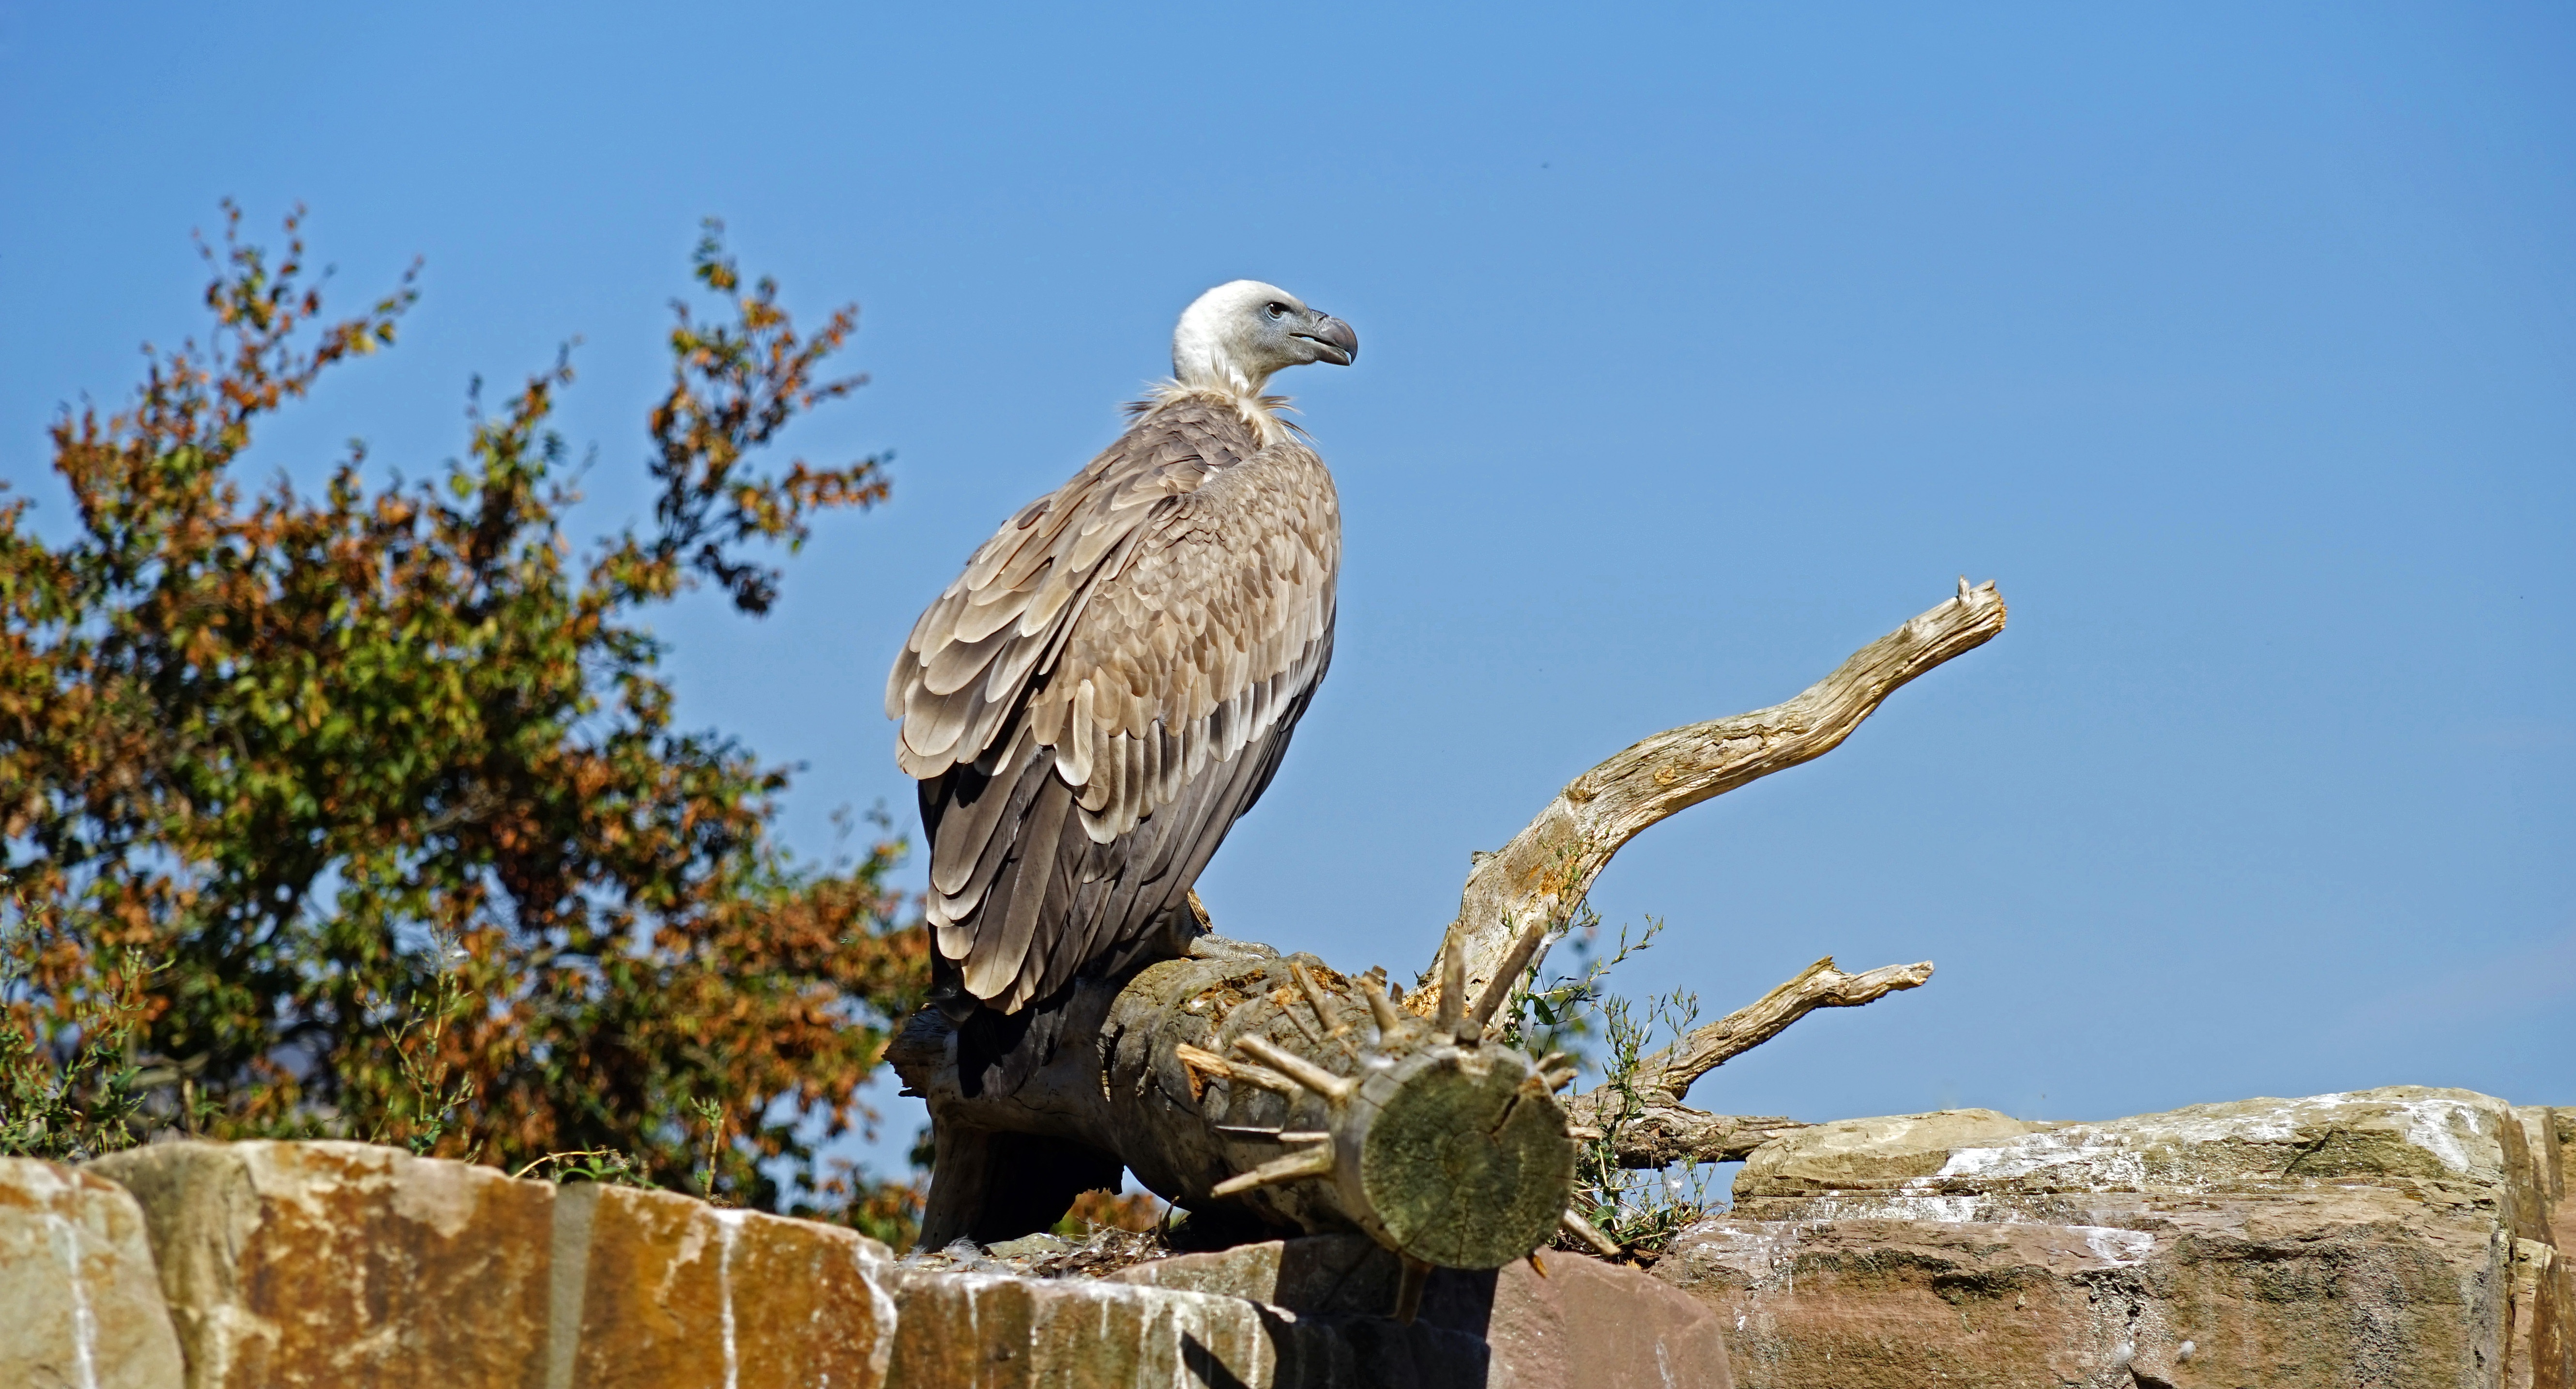
bird, wildlife, eagle, fauna, raptor, bird of prey, bald eagle, vertebrate, vulture, falcon, animal world, wildlife photography, scavengers